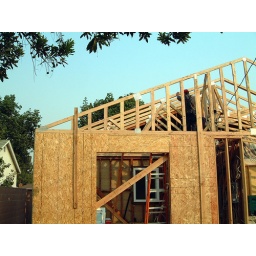
The new shape of the house comes together as the roof trusses are all in place.